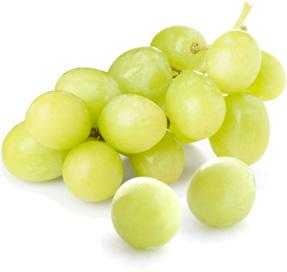
Label: Grapes